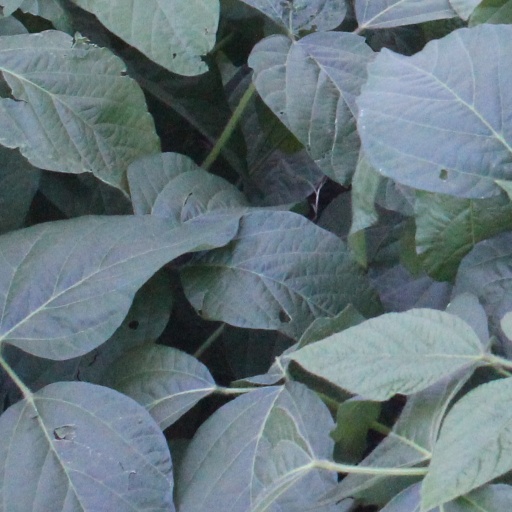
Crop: soybean